Poland China

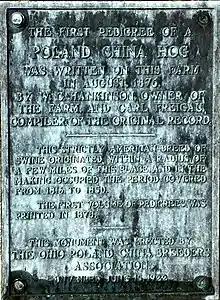
Bronze plaque in Blue Ball, Ohio, commemorating the first Poland China pedigree, written on the Hankinson farm in 1876

The origins of the Poland China lie in the purchase in Philadelphia in 1816 by John Wallace, a trustee of the Shaker Society of Union Village in Warren County, Ohio, of four pigs of the breed or type known as Big China; it is possible that they were in fact of the now-extinct Bedford breed. Three sows and a boar were brought to the village of Union, where Shaker farmers cross-bred them with local pigs of the types known as Russia or Byfield, both large pale-skinned pigs. Further crossing with other breeds of European origin including the British Berkshire and the Irish Grazier – a slow-growing pig with good ability to forage for itself – led to the consolidation of a type which by about 1846 was usually known as the Warren County Pig, but also as the Poland or Big China.